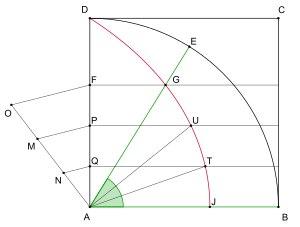
La trisection de l'angle est un problème classique de mathématiques. C'est un problème géométrique, faisant partie des trois grands problèmes de l'Antiquité, avec la quadrature du cercle et la duplication du cube. Ce problème consiste à diviser un angle en trois parties égales, à l'aide d'une règle et d'un compas. Sous cette forme, le problème n'a pas de solution, ce qui fut démontré par Pierre-Laurent Wantzel en 1837.
La quadratrice d’Hippias, trisectrice ou quadratrice de Dinostrate est une courbe mécanique dont l'invention est attribuée par Proclus au sophiste Hippias d'Élis, qui s'en servit pour résoudre le problème de la trisection de l'angle. Vers 350 av. J.-C., Dinostrate s'en servit pour résoudre la quadrature du cercle. C'est l'un des premiers exemples de courbe non-circulaire.